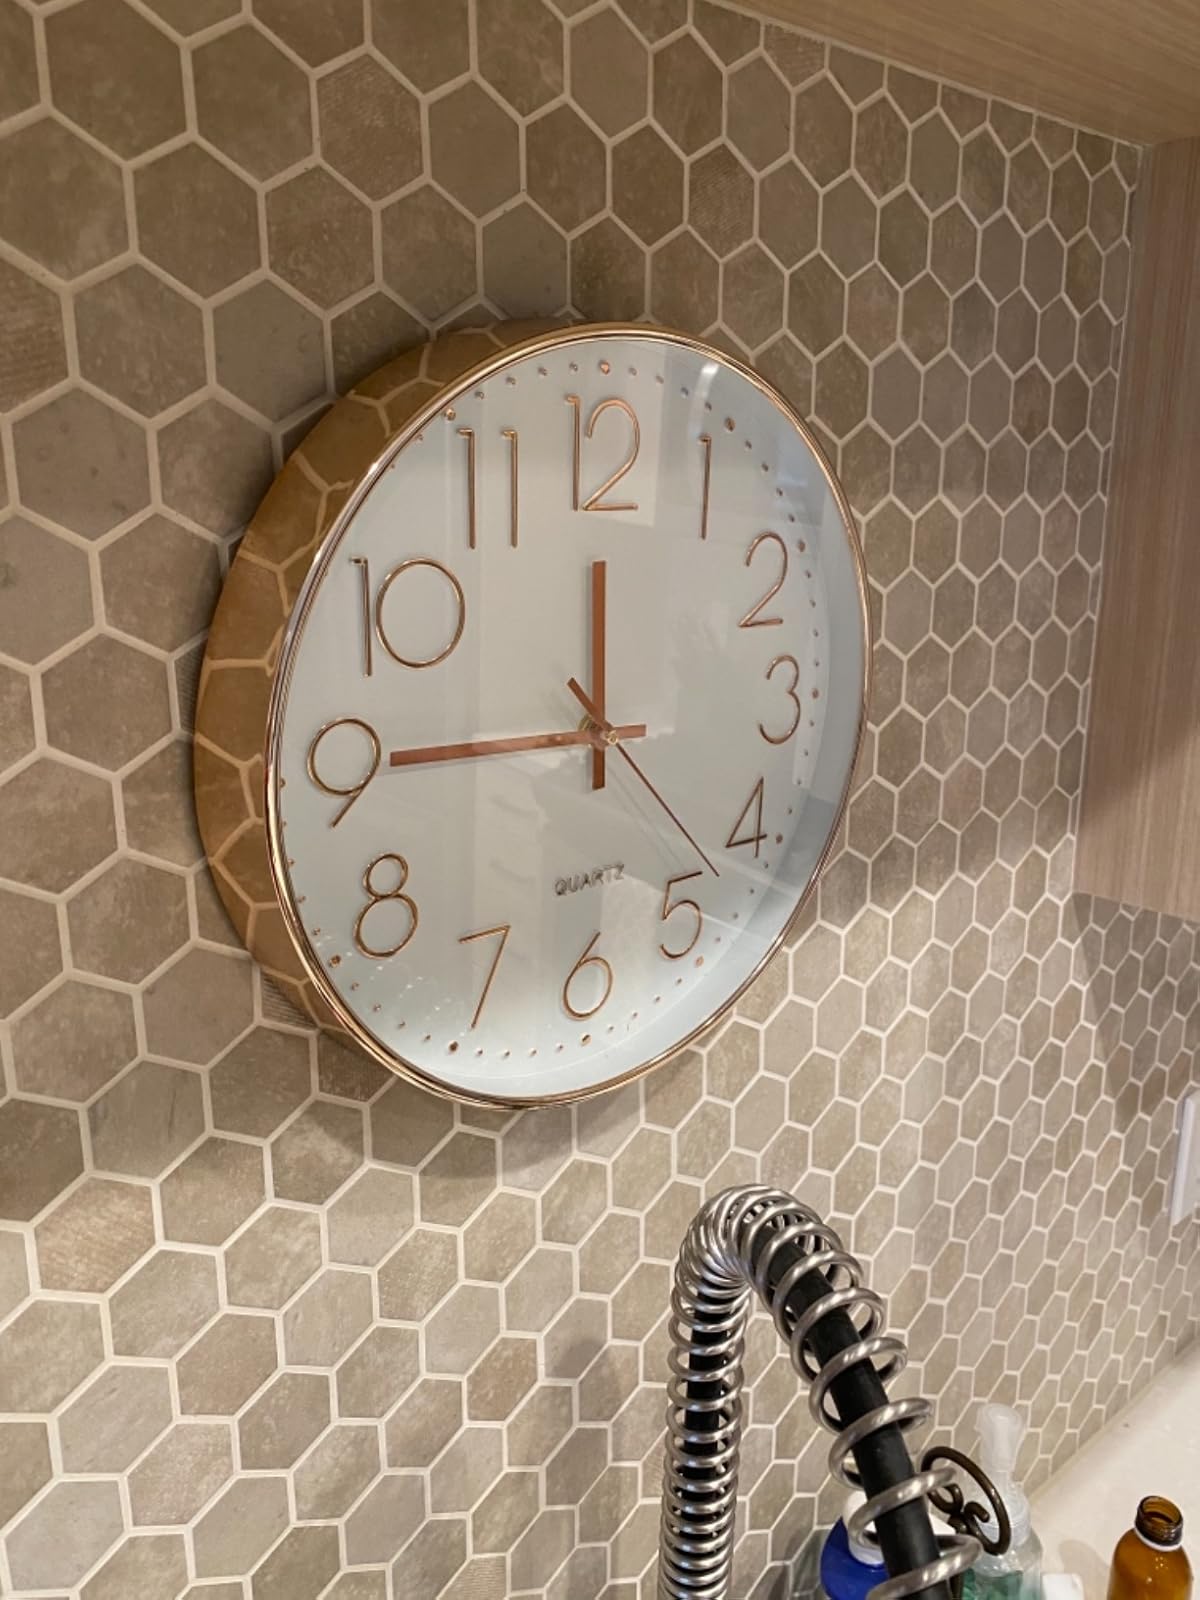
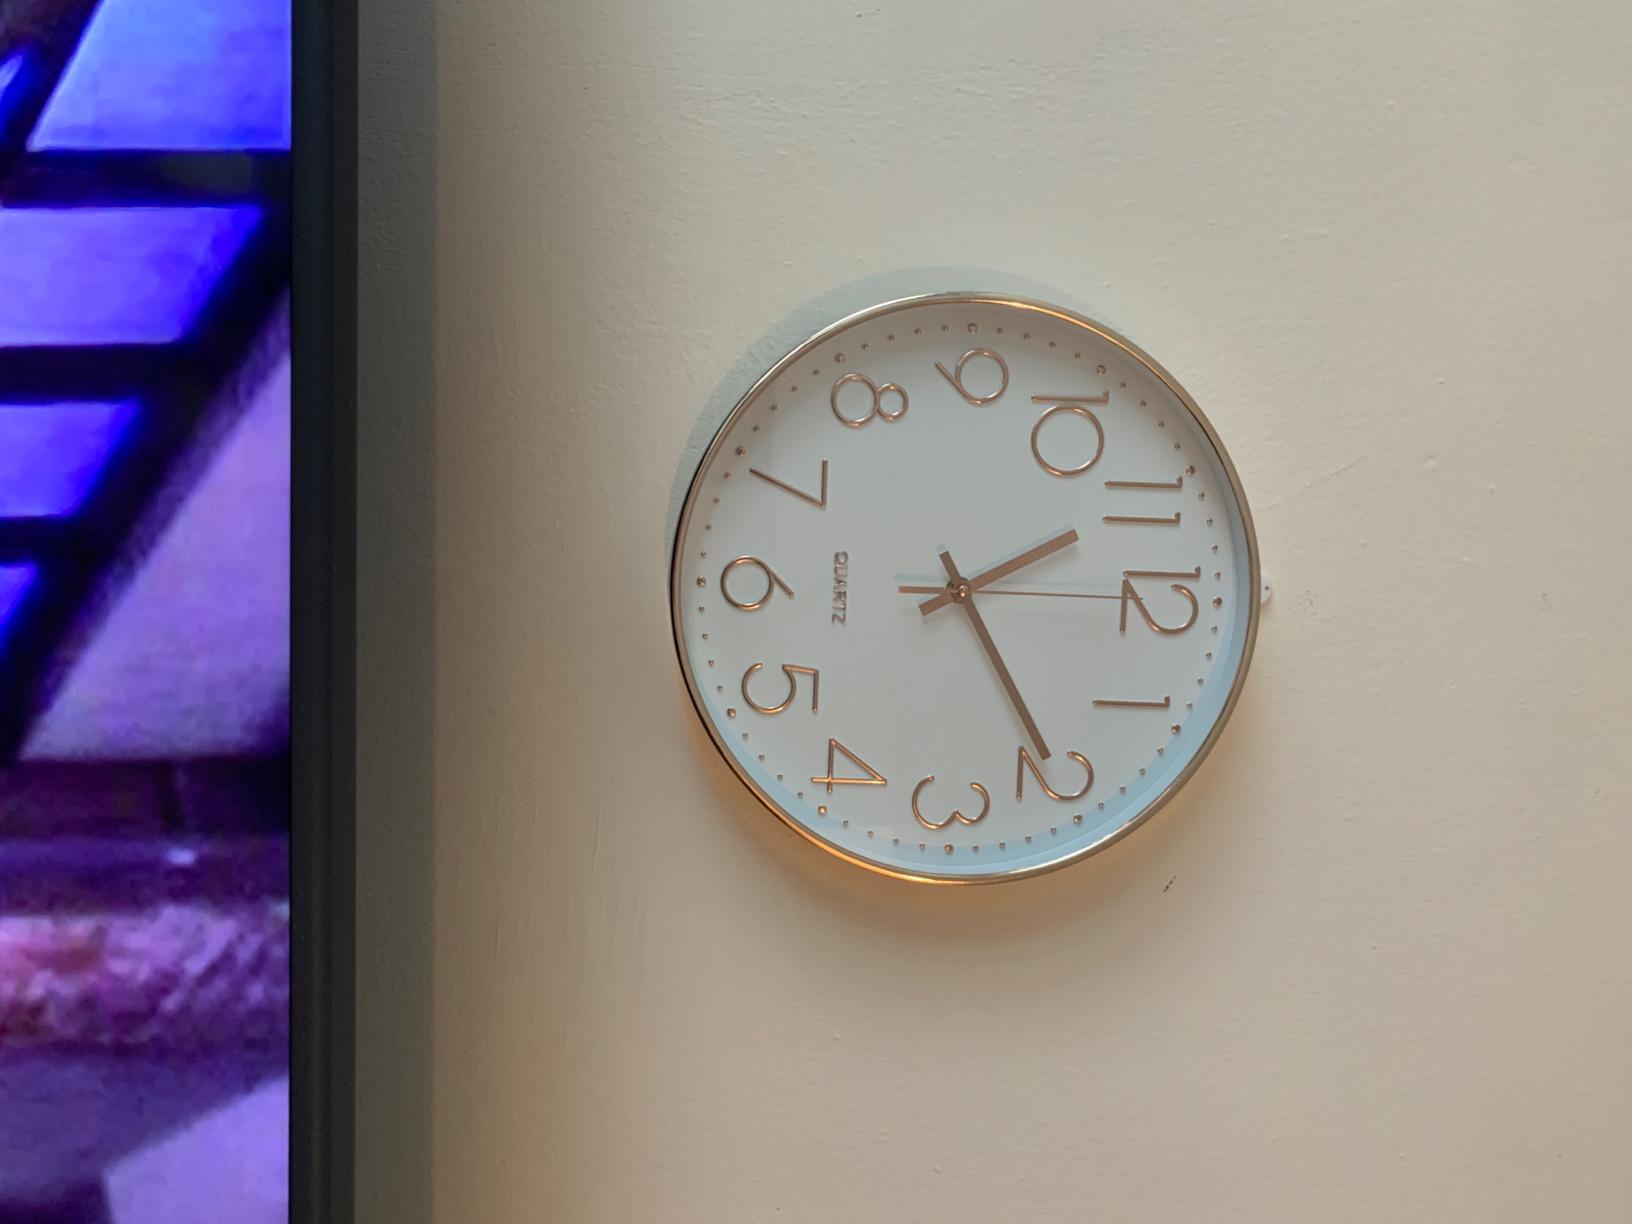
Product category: clock
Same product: yes